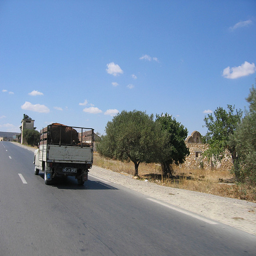
Pickup truck carrying a large animal on a desert road.
An open road with a single pick up truck driving down the road
A work truck with a load in the bed travels down an empty road
a truck with a cow in the back drives down a street
A truck carrying livestock drives down a road.